Aerolíneas Argentinas Flight 648

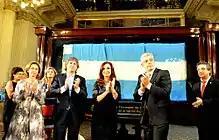
President Cristina Fernandez unveiling one of the Argentine flags taken to the islands in the Palace of the Argentine National Congress

At around 06:00, when flying over the city of Puerto Santa Cruz, members of the group took out firearms hidden in their luggage. Two hijackers moved to the back of the aircraft and locked the flight purser in the toilet. Dardo Cabo, the leader of the group, and Alejandro Giovenco entered the cockpit and ordered Captain Ernesto Fernández García at gunpoint to fly to the Falklands. Captain Fernández García initially claimed that there wasn't enough fuel and that he did not know the correct route but finally complied with their demands when Cabo said the captain's family would be "taken care of" if he didn't change course. Two members of the group approached Admiral Guzmán in the cabin and informed him of the hijacking, at which point his "aide-de-camp" attempted to get his pistol but was struck down by one of the hijackers. In order not to frighten the passengers, they were informed that the aircraft was diverting to Comodoro Rivadavia airport.